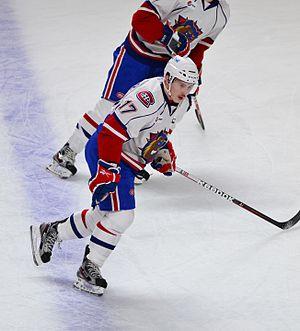
Lors d'un match entre les Bulldogs de Hamilton et le Crunch de Syracuse au Centre Bell de Montréal.